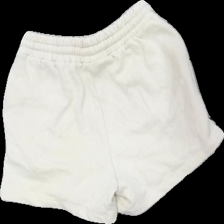
View: back
Type: Shorts
Category: Children
Brand: Lindex
Colors: Beige
Material: 100% cott
Cut: Regular
Size: 134
Stains: Minor
Price range: <50
Recommended usage: Reuse